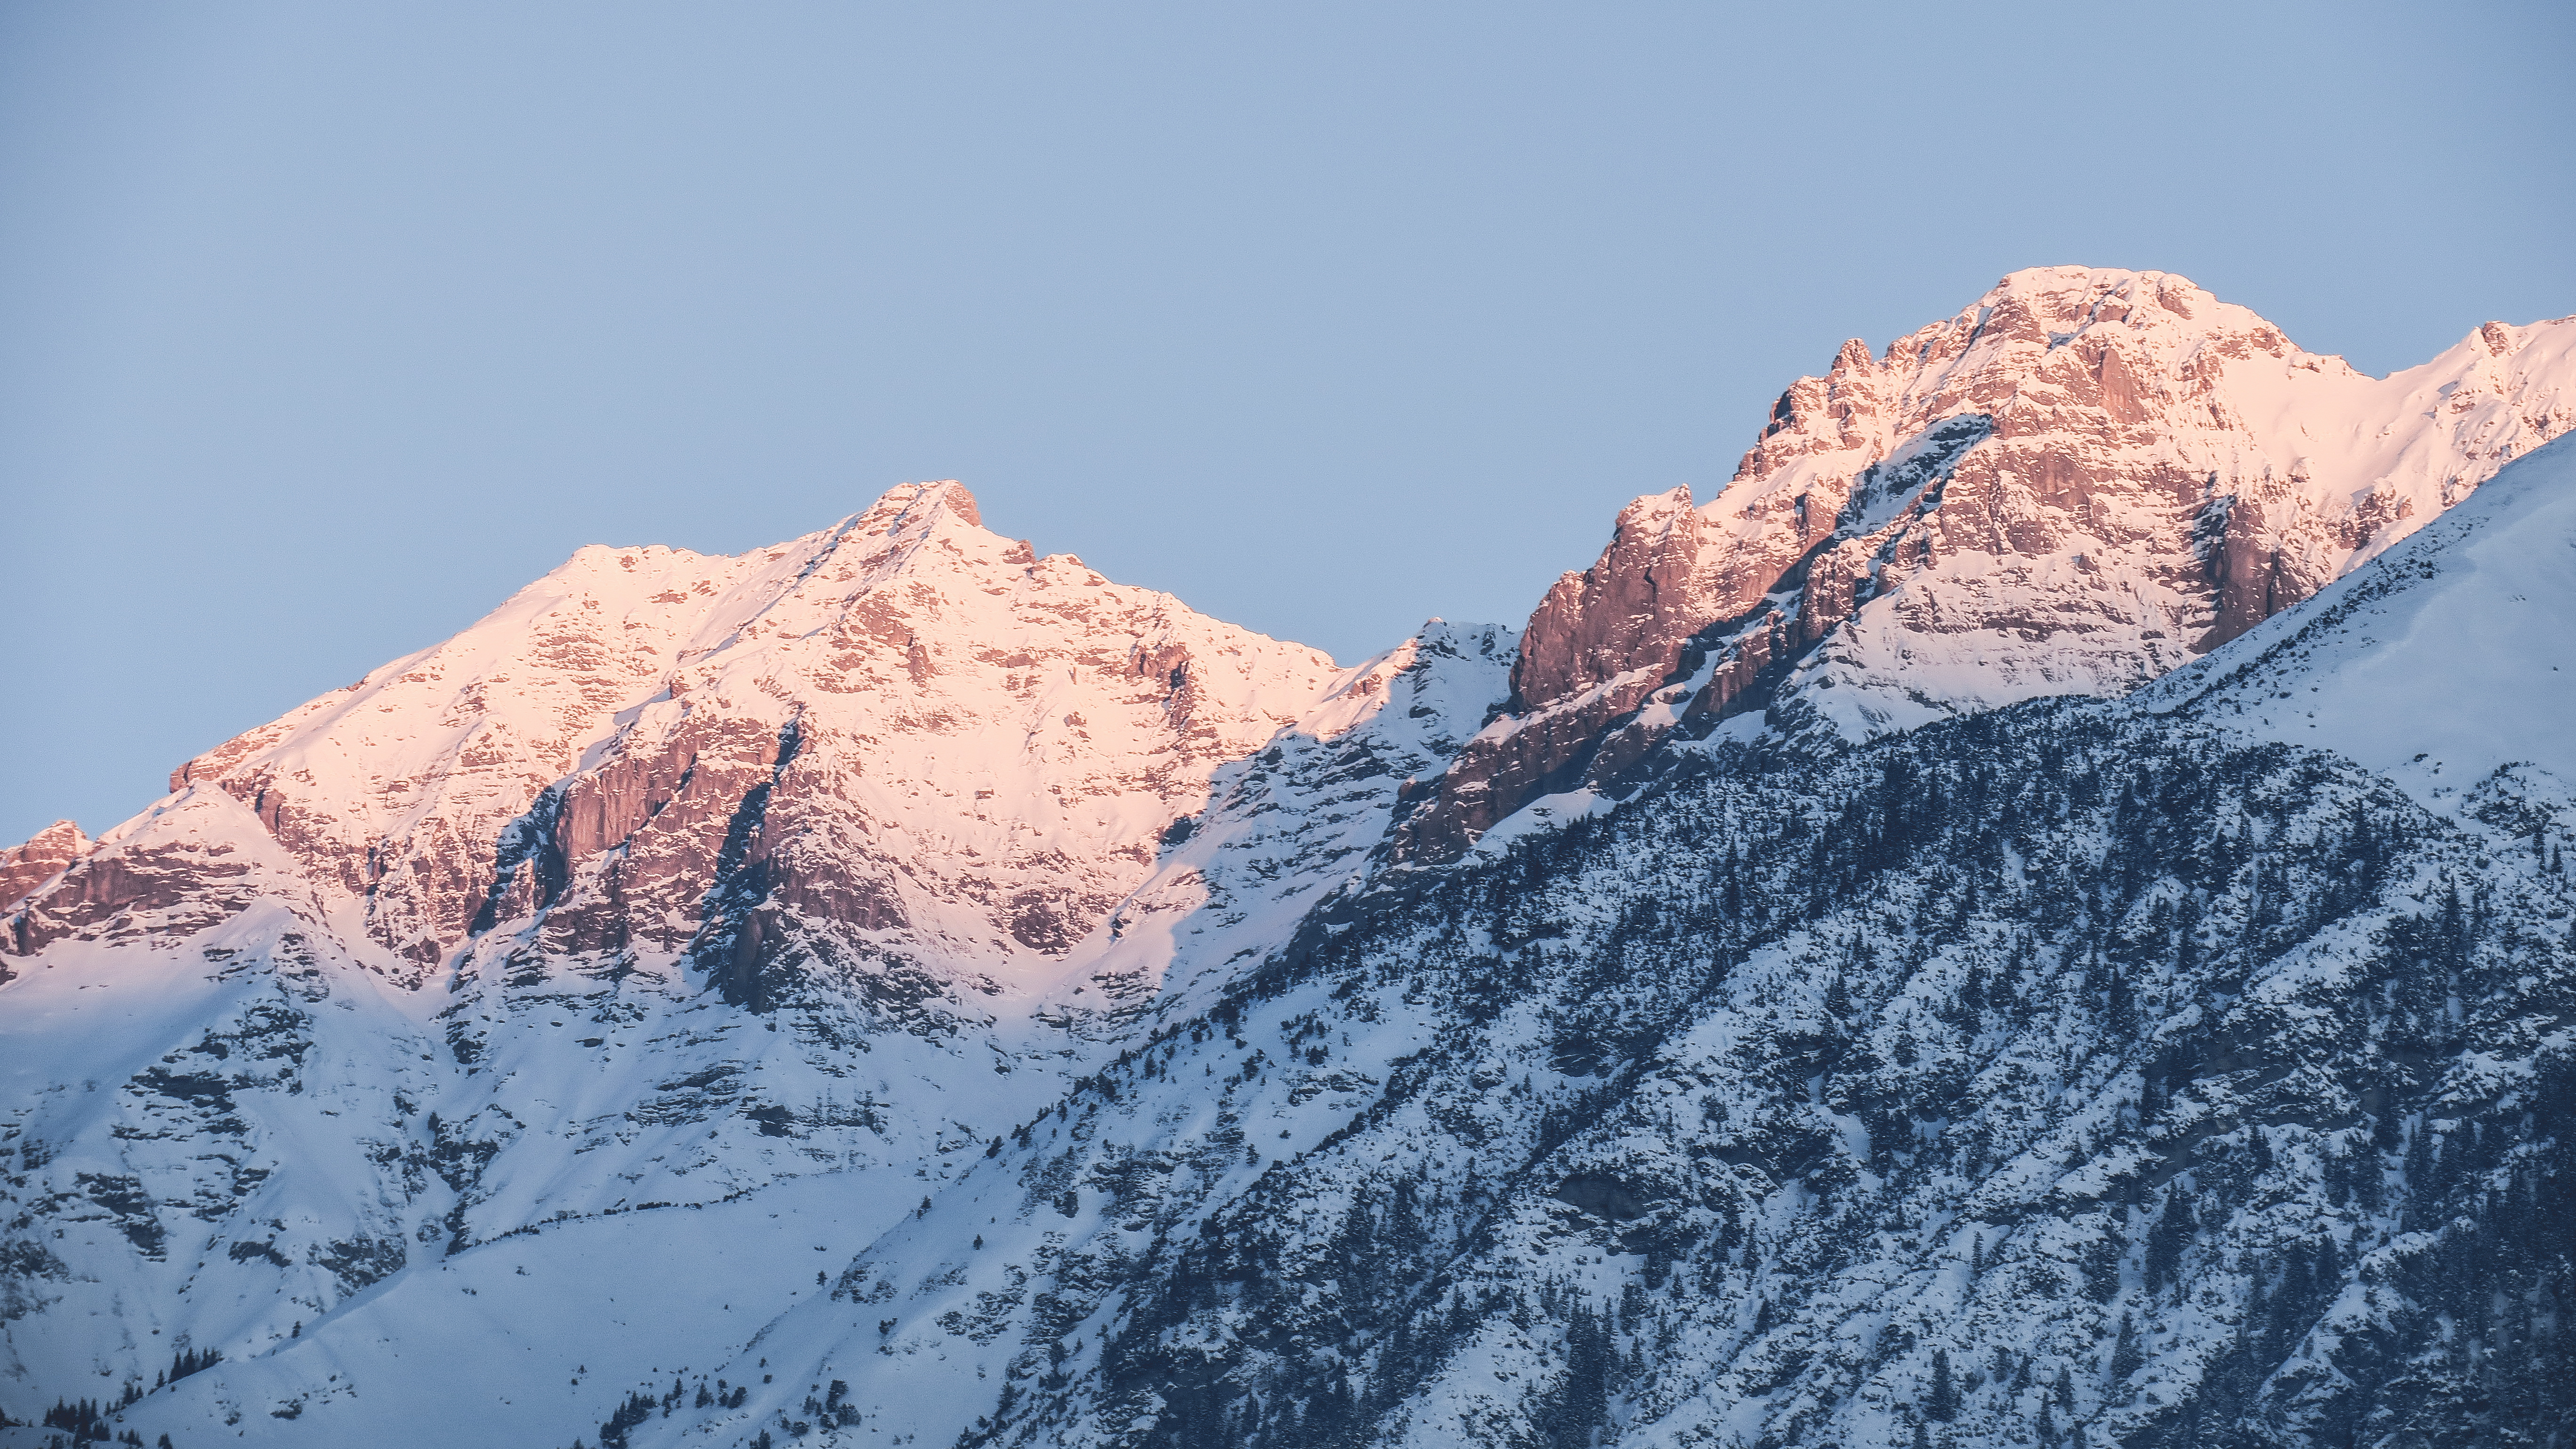
nature, mountain, snow, winter, adventure, mountain range, ridge, summit, alps, landform, geographical feature, mountainous landforms